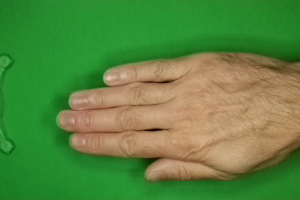
Label: paper